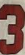
Number: 3